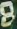
Number: 8